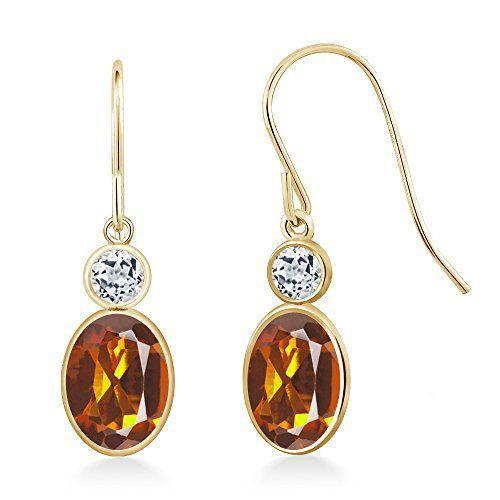
topaz 14k yellow gold earrings -- want to know more , click on the image .